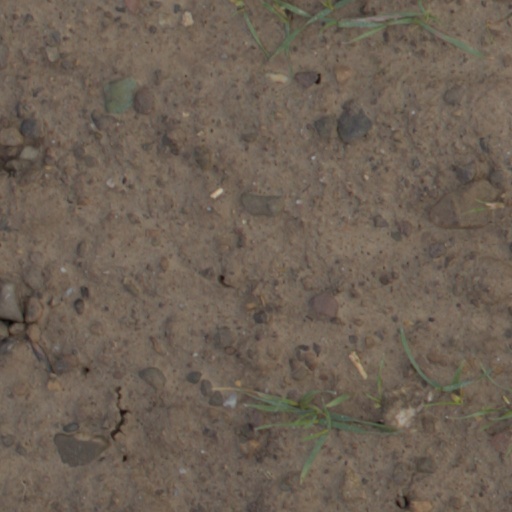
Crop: wheat